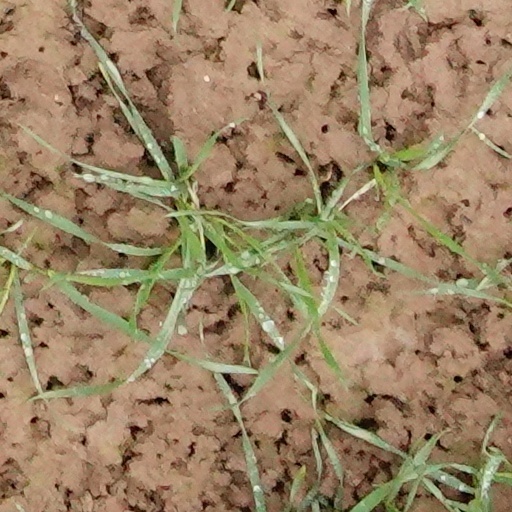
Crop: wheat